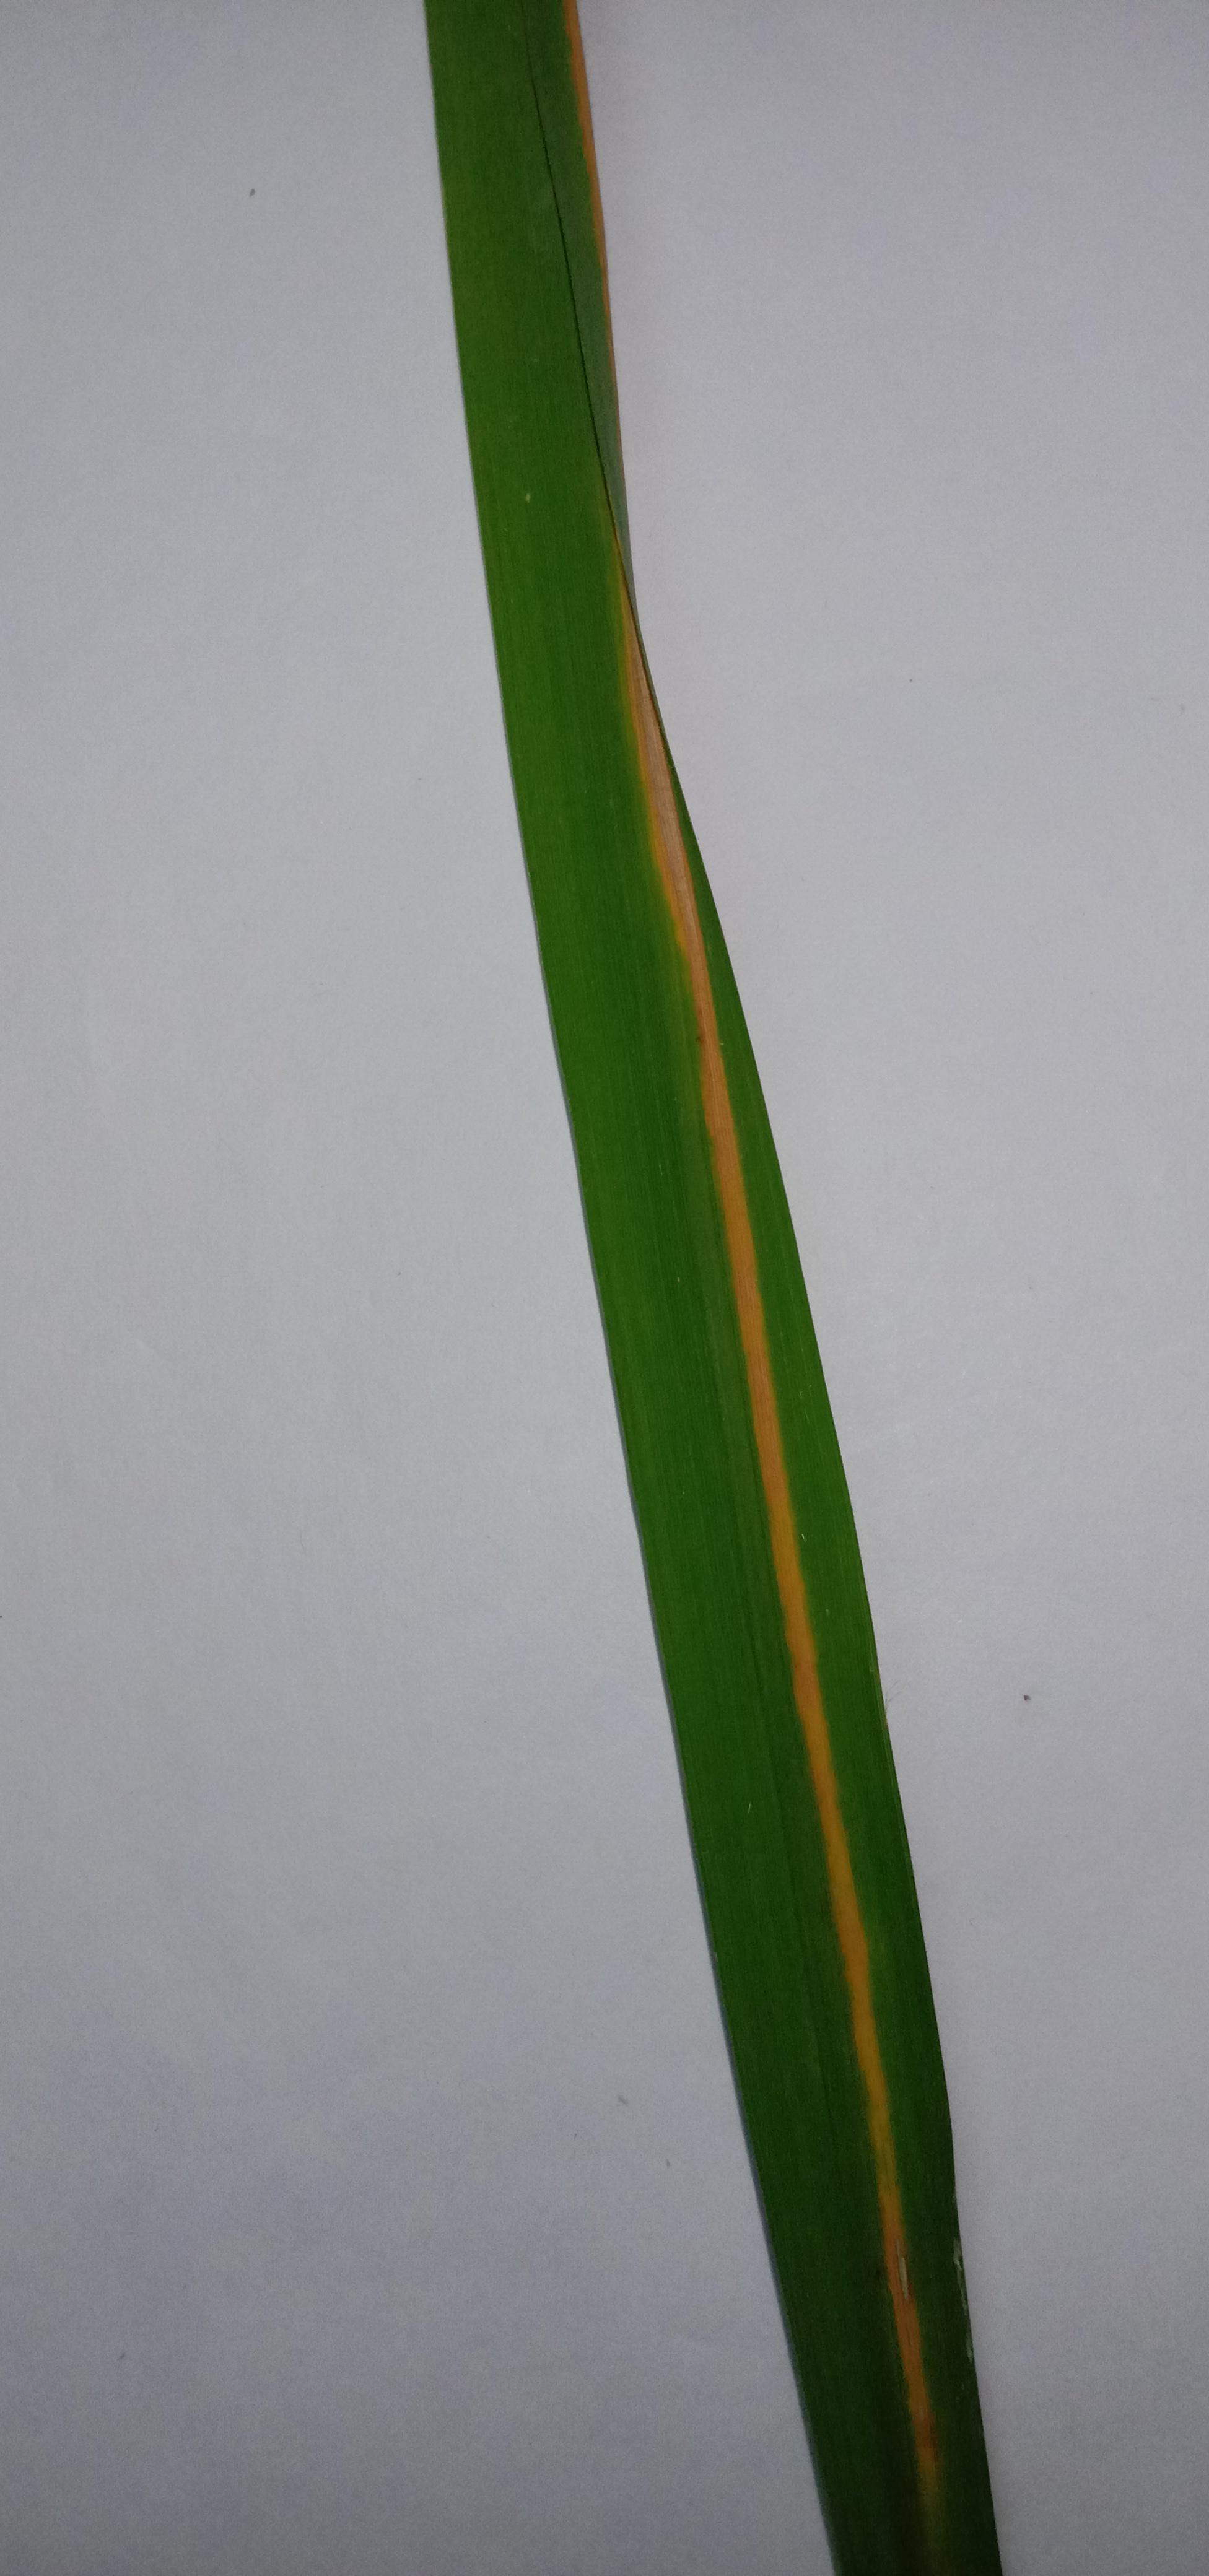
Label: Rice___Leaf_Blast